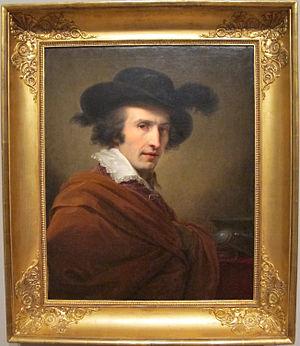
Nicolas Soret est un prêtre, poète et dramaturge français. En 1606, il publie La Ceciliade, ou le Martyre sanglant de sainte Cecile, patronne des musiciens, Chœurs mis en musique par Abraham Blondet, Paris, Rezé, 1606.